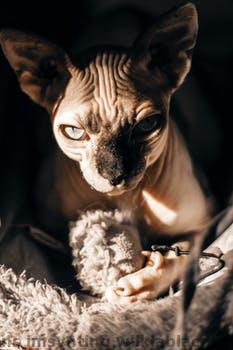
Label: Watermark